Riina Sildos

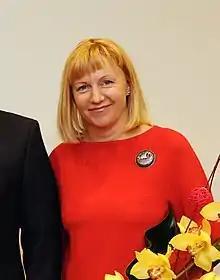
Riina Sildos

Sildos was born and raise in Tallinn. After graduating from Tallinn Secondary School No. 7 (now, Tallinn English College). in 1982, she enrolled in the University of Tartu, majoring in Russian language and literature, graduating in 1987 with a dissertation on film semiotics, supervised by Professor Juri Lotman. Sildos continued postgraduate studies the same year at the university's Academy of Sciences.